Nirvana (band)

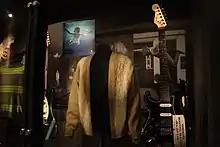

Combined with their themes of abjection and alienation, Nirvana became hugely popular during their short tenure and are credited with bringing alternative rock to the mainstream. Stephen Thomas Erlewine of AllMusic wrote that prior to Nirvana, "alternative music was consigned to specialty sections of record stores, and major labels considered it to be, at the very most, a tax write-off". Following the release of "Nevermind", "nothing was ever quite the same, for better and for worse". While other alternative bands had achieved hits, Nirvana "broke down the doors forever", according to Erlewine; the breakthrough "didn't eliminate the underground", but rather "just gave it more exposure". Erlewine also wrote that Nirvana "popularized so-called 'Generation X' and 'slacker' culture". Following Cobain's death, numerous headlines referred to Nirvana's frontman as "the voice of a generation", although he had rejected such labeling during his lifetime.